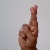
The image shows a hand gesture representing the letter 'R' in Indian Sign Language.